Monza Rally Show

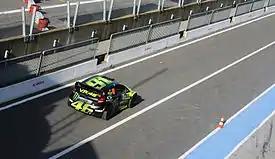
Valentino Rossi at the 2013 "Monza Rally Show" with a Fiesta RS WRC

The Monza Rally Show (previously known as Rally di Monza or Rally dell'Autodromo) is a motoring event that has been held since 1978 at the Autodromo Nazionale di Monza, where rally and track racing experts compete, as well as protagonists of the entertainment world and other sports. It usually takes place in the last weeks of November, at the end of the competitive season.